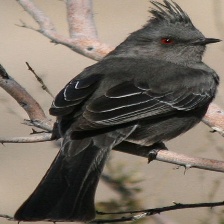
Species: PHAINOPEPLA
Scientific name: PHAINOPEPLA NITENS